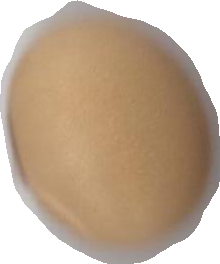
Variety: Anjasmoro